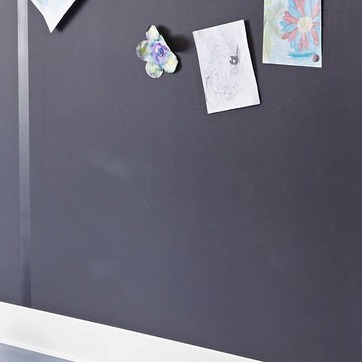
Material: other